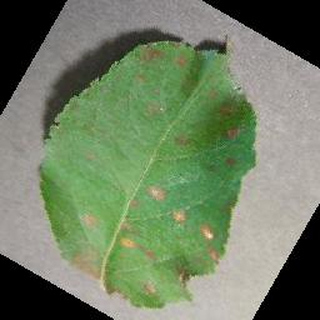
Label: apple_cedar_apple_rust